Aliwal Shoal Marine Protected Area

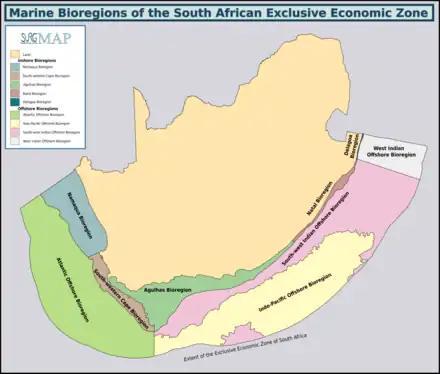
Marine bioregions of the South African Exclusive Economic Zone: Aliwal Shoal Marine Protected Area is in the Natal coastal bioregion.

The MPA is in the warm temperate Natal inshore marine bioregion to the north-east of the Mbashe River.